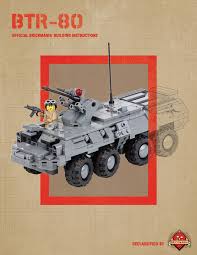
Label: BTR-80